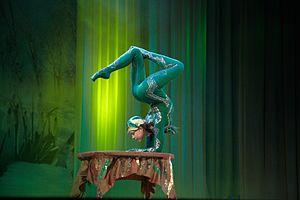
L’équilibrisme, ou pratique de l’équilibre, est une discipline des arts du spectacle utilisée essentiellement en cirque et en jonglerie mais aussi en danse, en gymnastique et dans certains sports. Elle consiste à développer à l'extrême l'équilibre postural. La personne pratiquant est un équilibriste.